Vítor Pereira (footballer, born 1968)

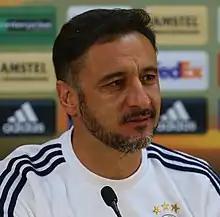
Pereira as manager of Fenerbahçe in 2016

Vítor Manuel de Oliveira Lopes Pereira (born 26 July 1968) is a Portuguese football manager and former player who played as a midfielder. He is the head coach of Premier League club Wolverhampton Wanderers.